Whitten Oval

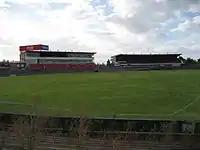
View of the oval in 2007

During its VFL/AFL playing days, Whitten Oval was known for being particularly long and narrow with deep squarish pockets, and for the wild wind which often bellowed over the ground, particularly at the Geelong Road end. These reasons, most specifically the wind, meant that the oval was the site of many abnormally low scoring games, inaccurate scoring tallies and games in which more than 80% of all scoring was kicked to one end. The ground developed a demographic of the "ground visiting sides hated to play at", with passionate Bulldog supporters and its distinctive playing conditions making it an arduous task to leave with a win.